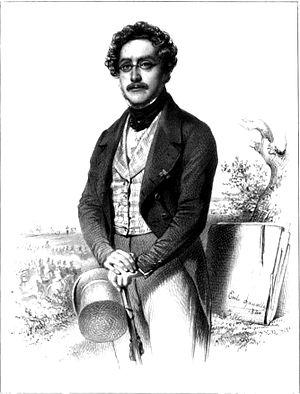
Hippolyte Bellangé, né le 6 février 1800 à Paris, et mort dans la même ville le 10 avril 1866, est un peintre, dessinateur, graveur et lithographe français.